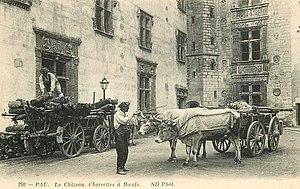
Carte postale ""Le château de Pau, charrettes à bœufs""."
Le château de Pau est un château défensif et de plaisance situé à Pau, chef-lieu du département français des Pyrénées-Atlantiques en région Nouvelle-Aquitaine. Sa construction s'étale du XIIᵉ au XIXᵉ siècle et il est classé monument historique en 1840. Il accueille depuis 1927 le musée national du château de Pau, consacré à la mémoire et au règne du roi de France et de Navarre Henri IV, né en 1553 au château.
La béarnaise est une race bovine française, originaire du Béarn dans les Pyrénées, vouée à un élevage mixte pour la production de lait et de viande.